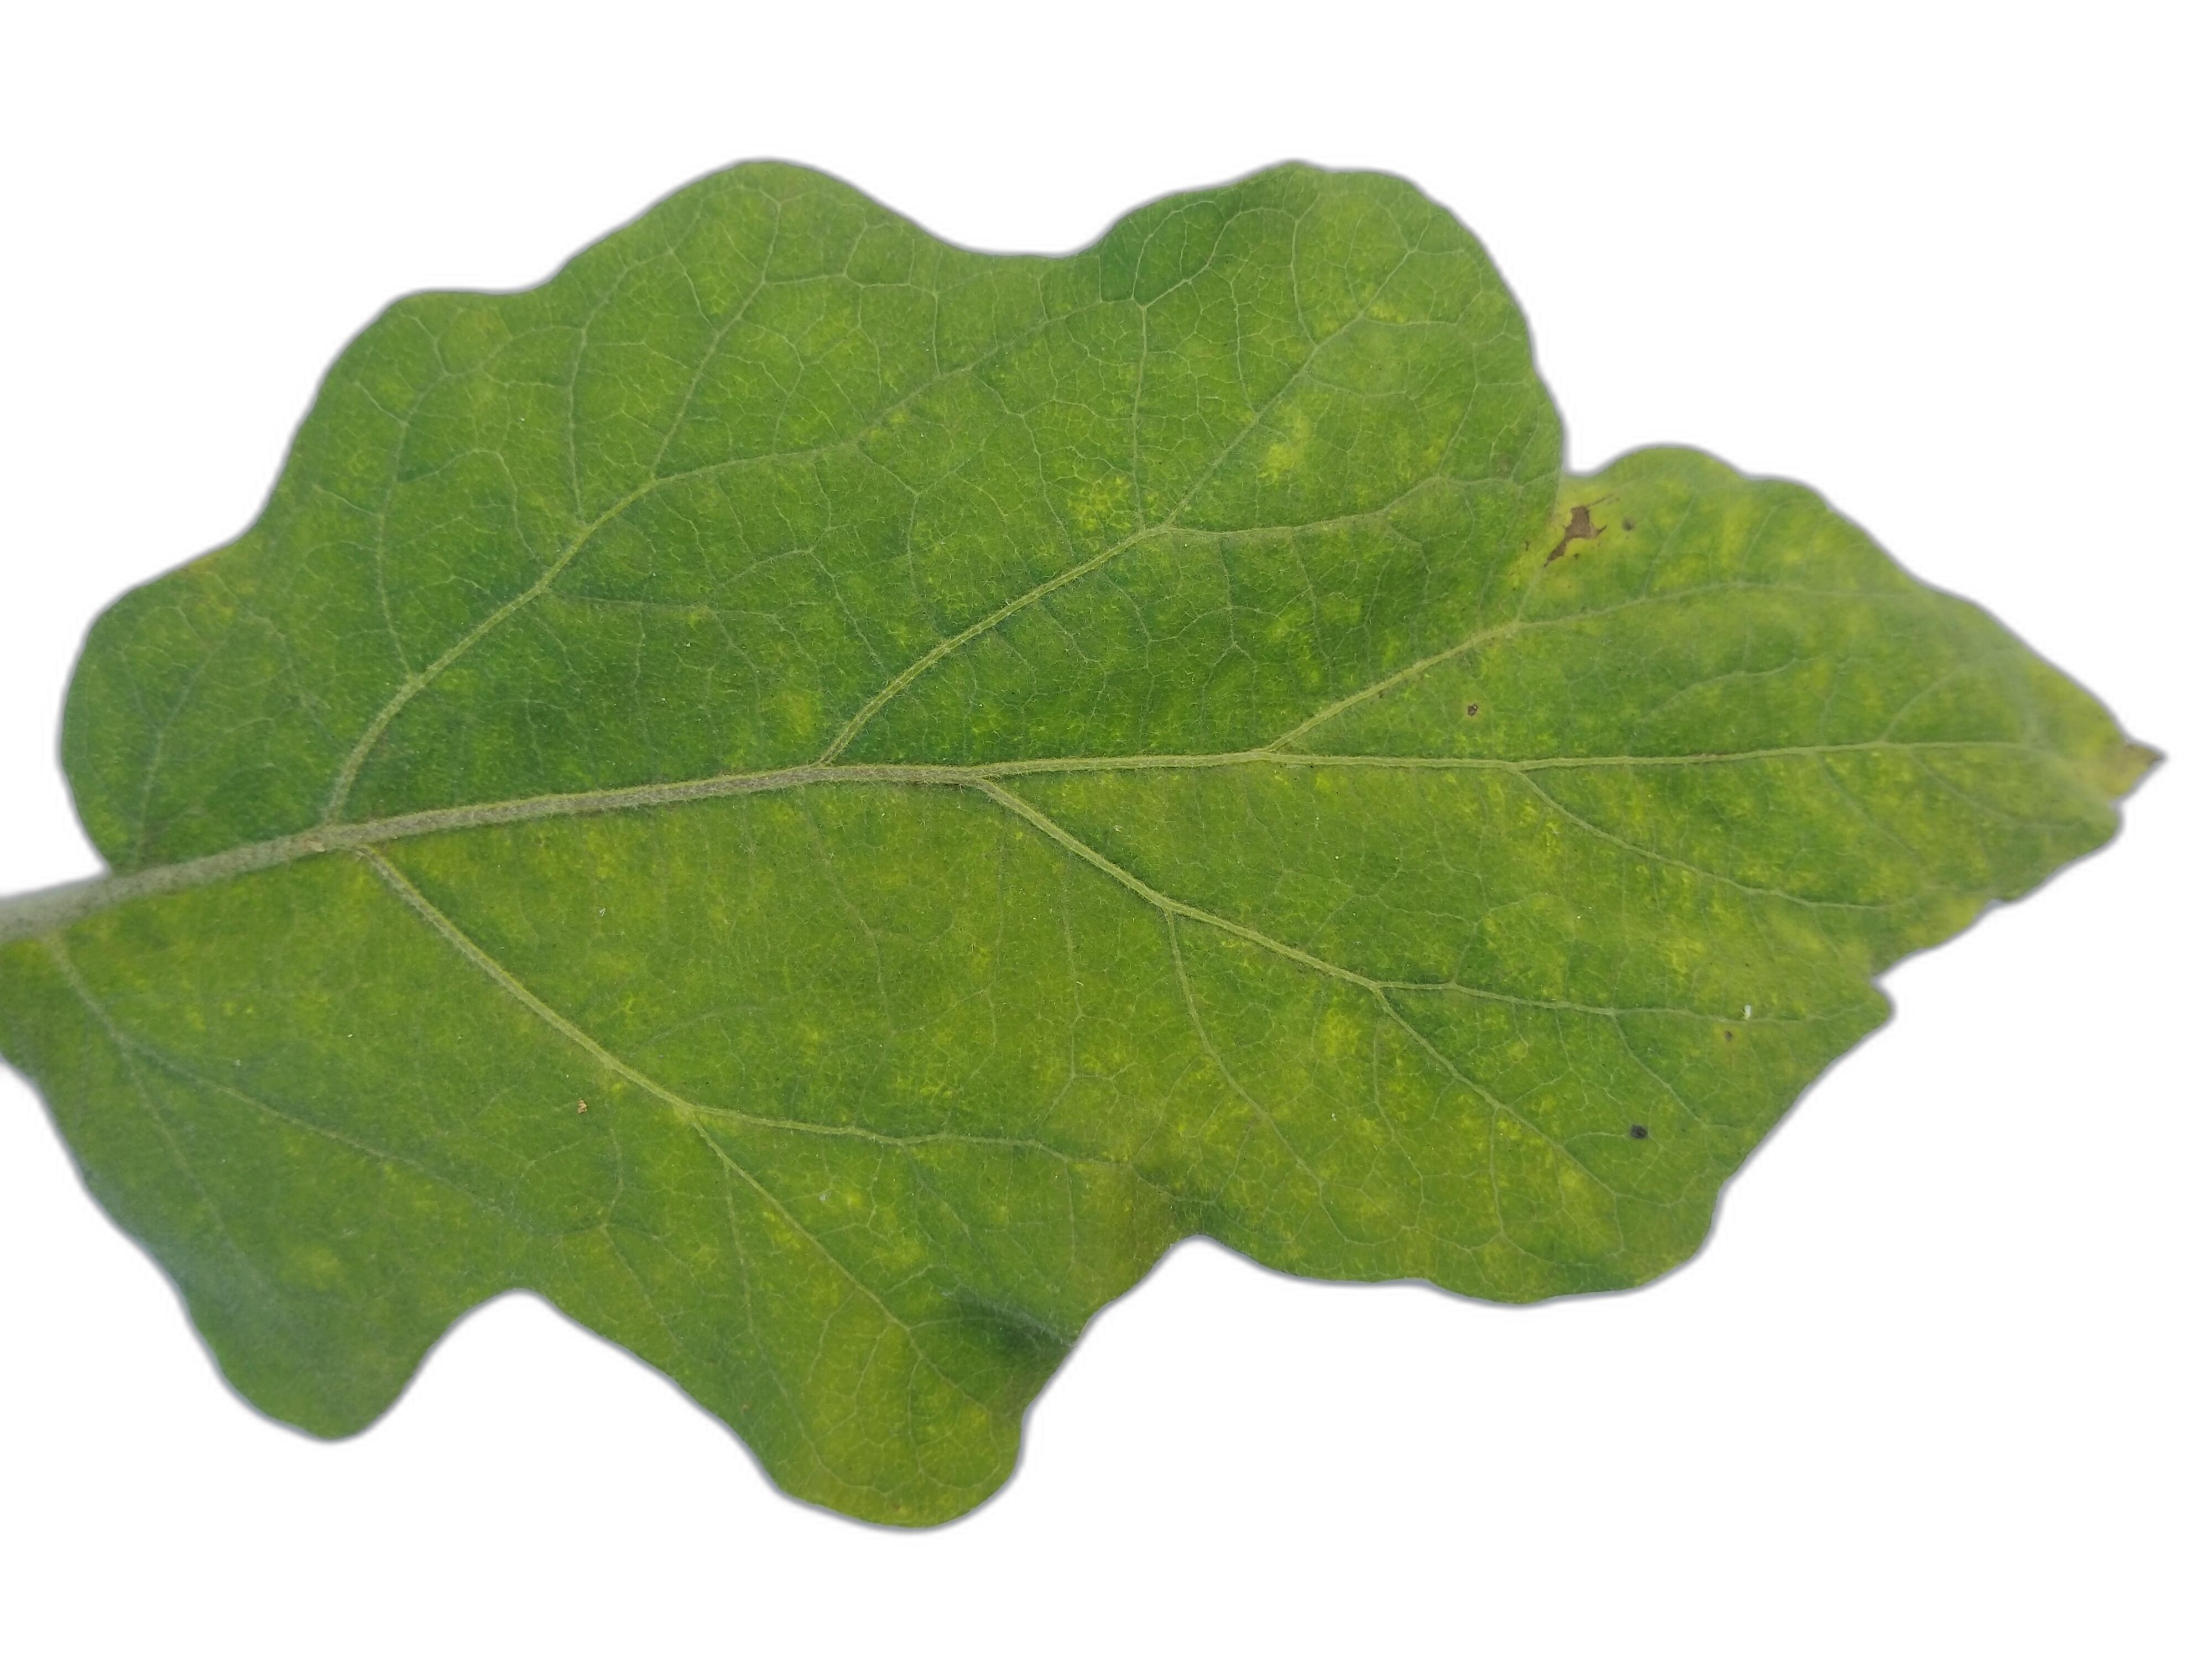
Label: Leaf Spot Disease